1915 (film)

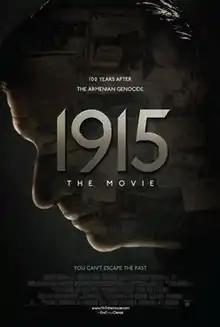
Theatrical release poster

1915 is a 2015 American psychological thriller film written and directed by Garin Hovannisian and Alec Mouhibian. The film stars Simon Abkarian, Angela Sarafyan, Nikolai Kinski, Debra Christofferson, Jim Piddock, and Samuel Page. It follows a mysterious director staging a play to bring the ghosts of a forgotten tragedy back to life on the 100th anniversary of the Armenian genocide.